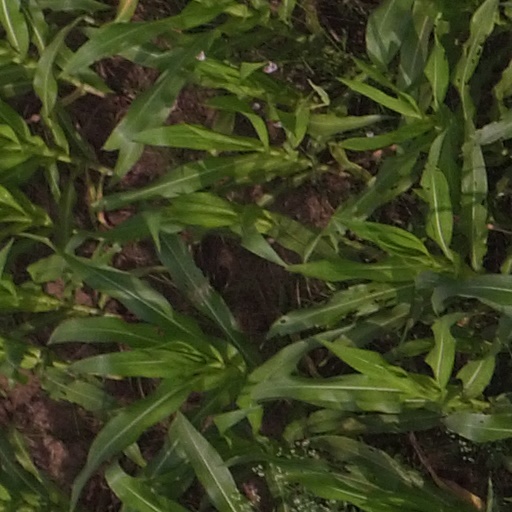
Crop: maize; corn